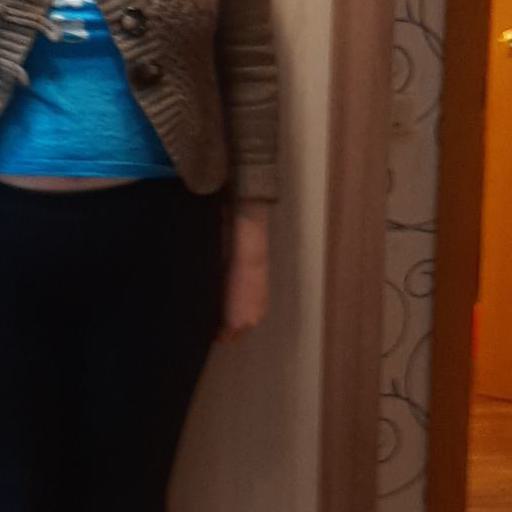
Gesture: no_gesture